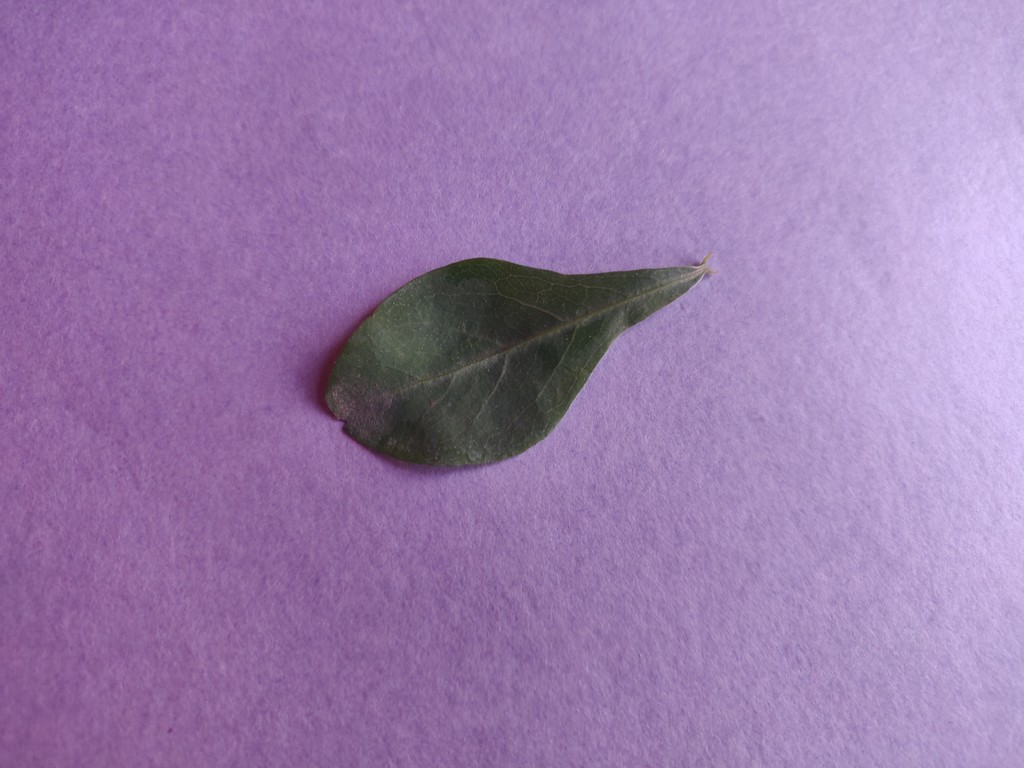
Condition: Healthy
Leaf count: single
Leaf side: front